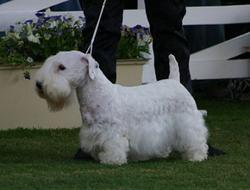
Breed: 211-n000058-Sealyham_terrier